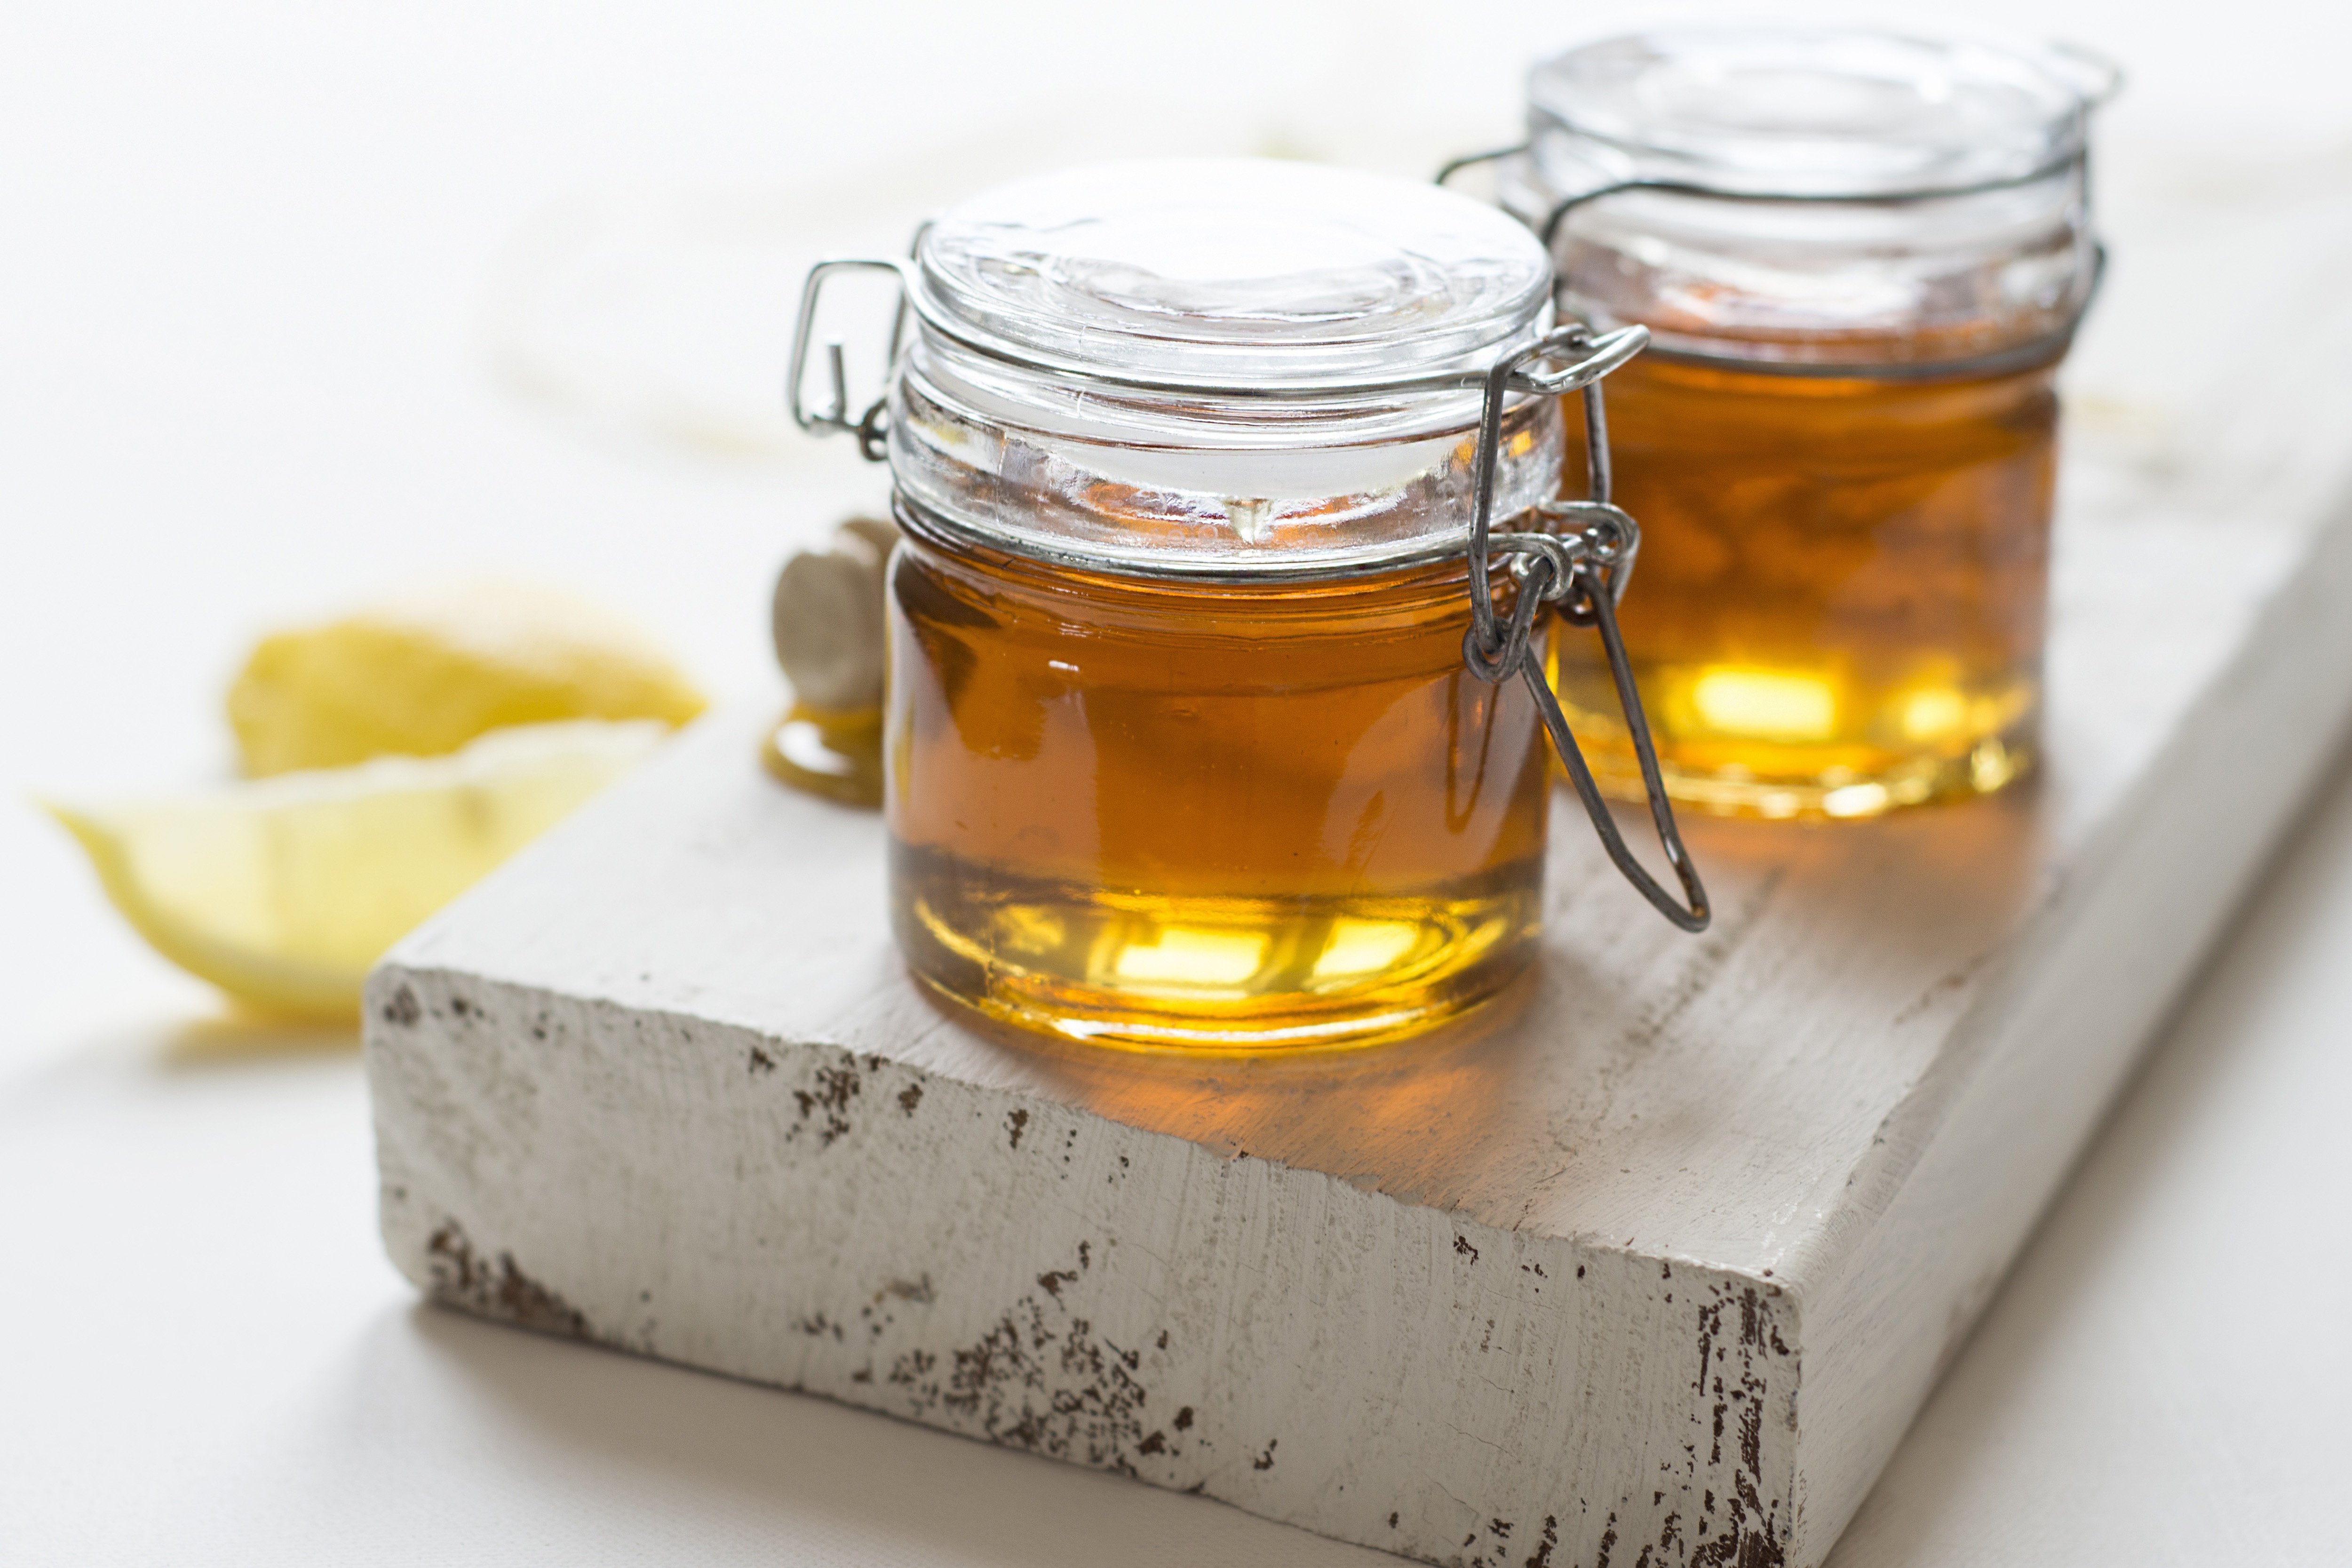
mason jar, drink, honey, food, glass bottle, ingredient, liquid